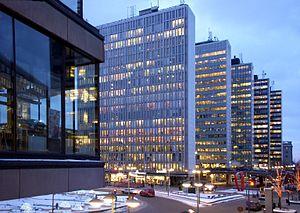
La Suède — en forme longue le royaume de Suède — est un pays d'Europe du Nord situé en Scandinavie. Sa capitale est Stockholm et ses habitants sont appelés Suédois. Sa langue officielle et langue majoritaire est le suédois. Le finnois et le sami sont aussi parlés, principalement dans le nord du pays. Les variations régionales sont fréquentes.
Hötorgsskraporna, littéralement les gratte-ciel de la place Hötorg, est l'appellation populaire de cinq immeubles situés dans le quartier de Norrmalm à Stockholm. Chacun des immeubles mesure 72 mètres de haut et compte 18 étages. Les premières esquisses remontent à 1946, et les constructions se sont échelonnées entre 1955 et 1966.